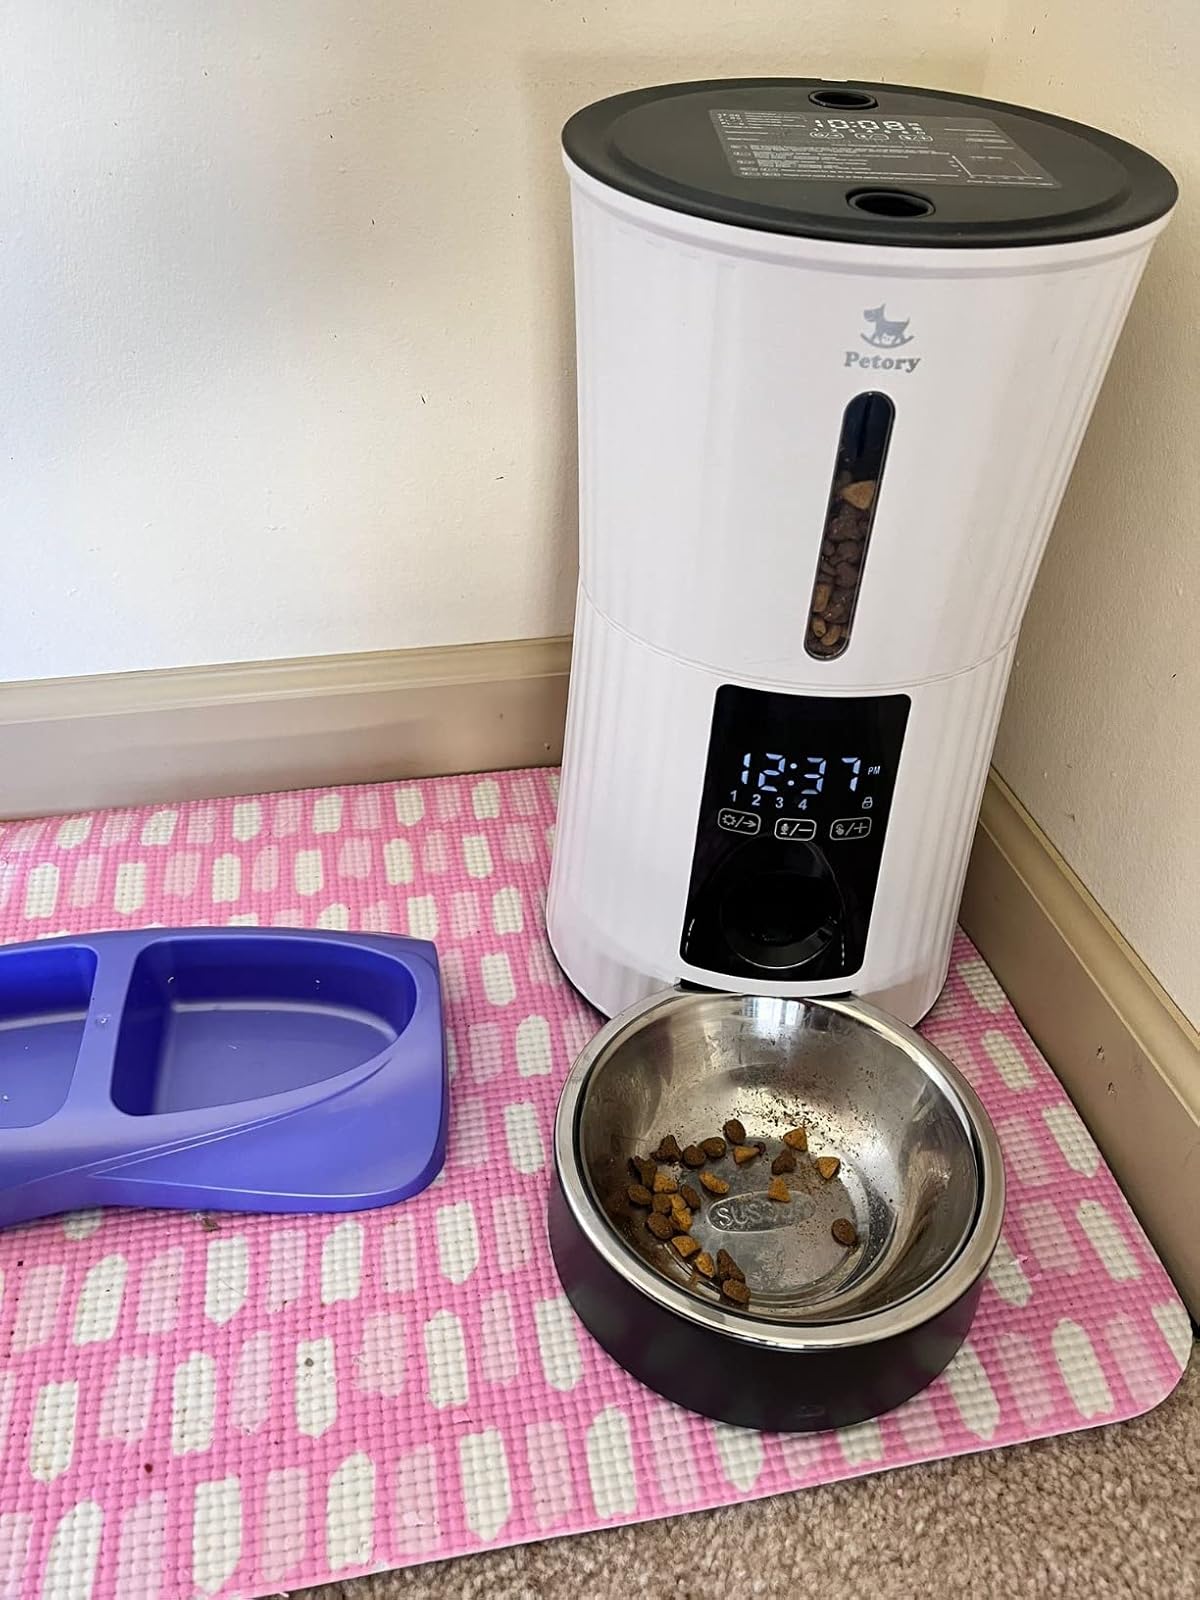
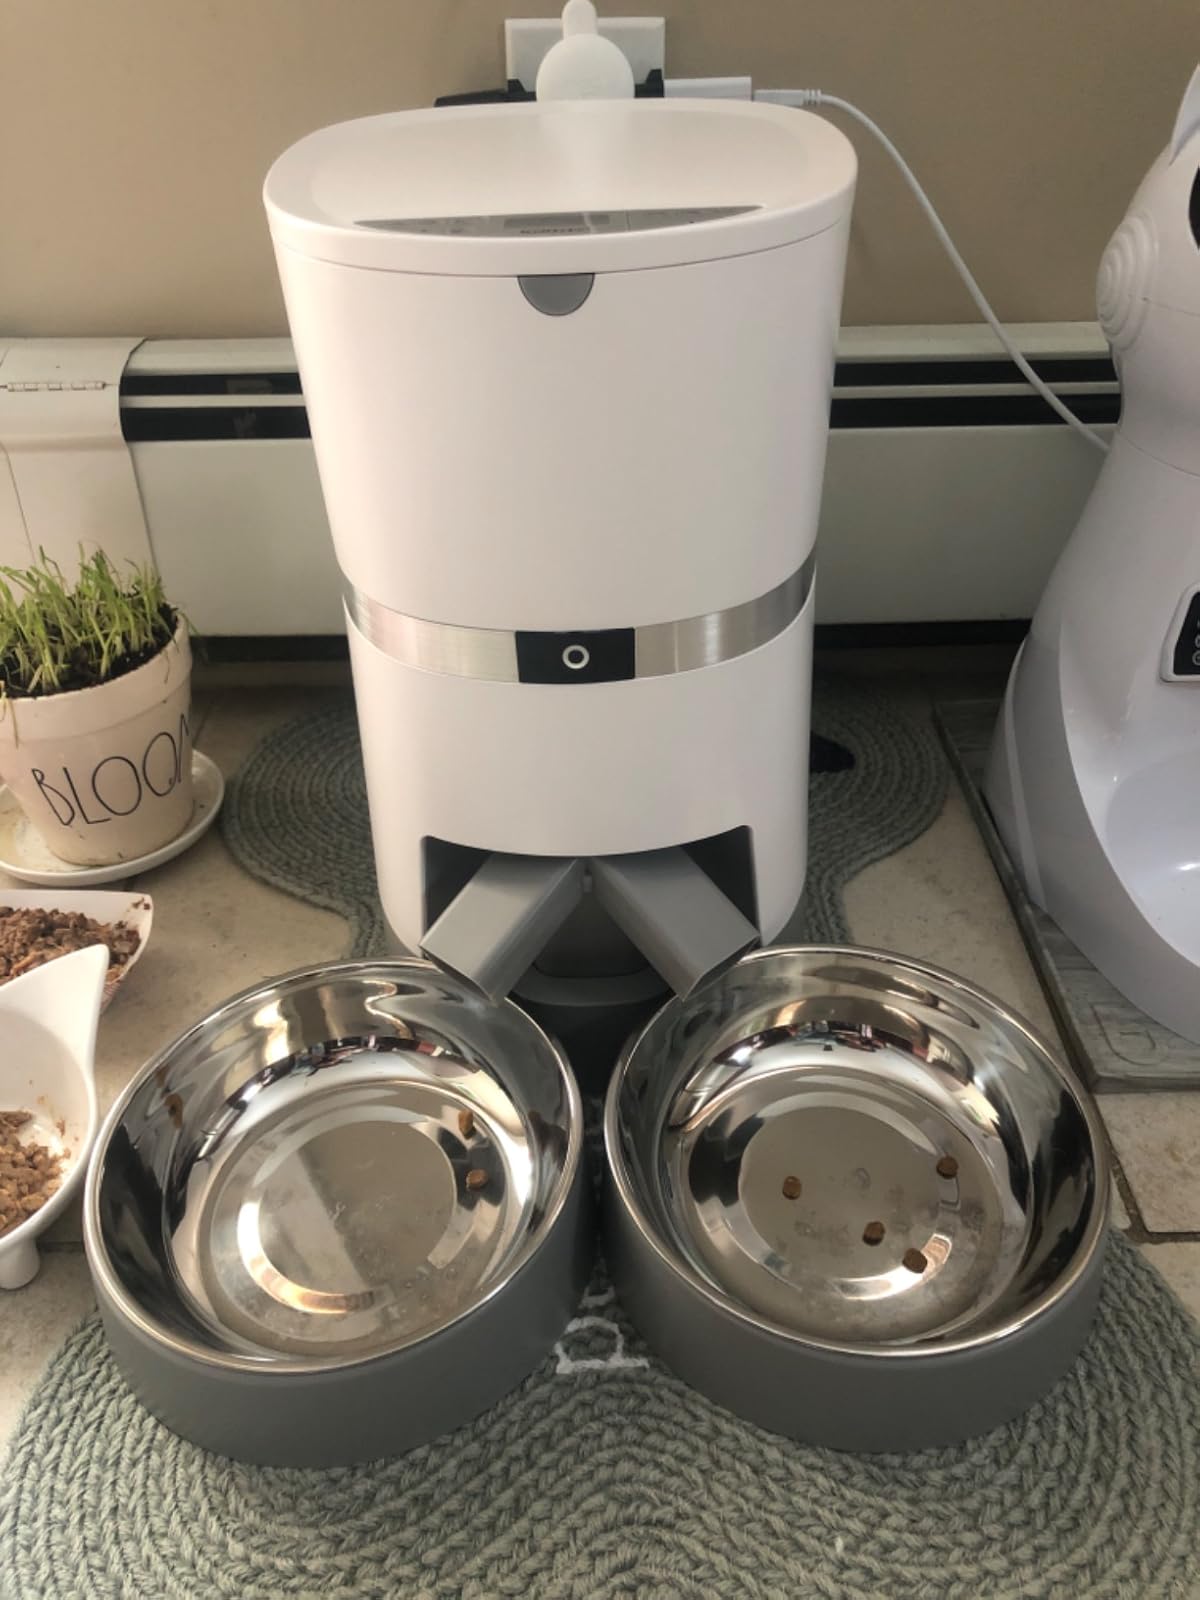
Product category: items_feeder
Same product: no